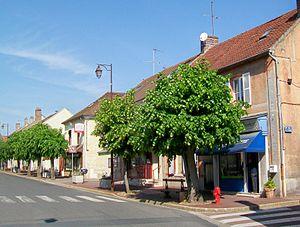
La partie centrale de la Grande Rue, avec un alignement de cinq commerces, dont boucherie-charcuterie-traiteur, boulangerie-pâtisserie, primeur / vins, mais aussi nombre de commerces abandonnés.
Coye-la-Forêt est une commune française située dans le département de l'Oise en région Hauts-de-France, à 35 km au nord de Paris, entourée par la forêt de Chantilly.